Beaufort Historic District (Beaufort, North Carolina)

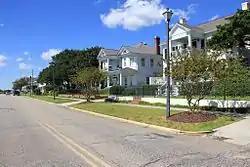
Historical Beaufort, September 2012

Beaufort Historic District is a national historic district located at Beaufort, Carteret County, North Carolina. It encompasses 16 contributing buildings in the oldest section of the town of Beaufort. The buildings include notable examples of Queen Anne and Greek Revival, and Gothic Revival style architecture. Located in the district are the separately listed Gibbs House, Jacob Henry House, and Old Burying Ground.